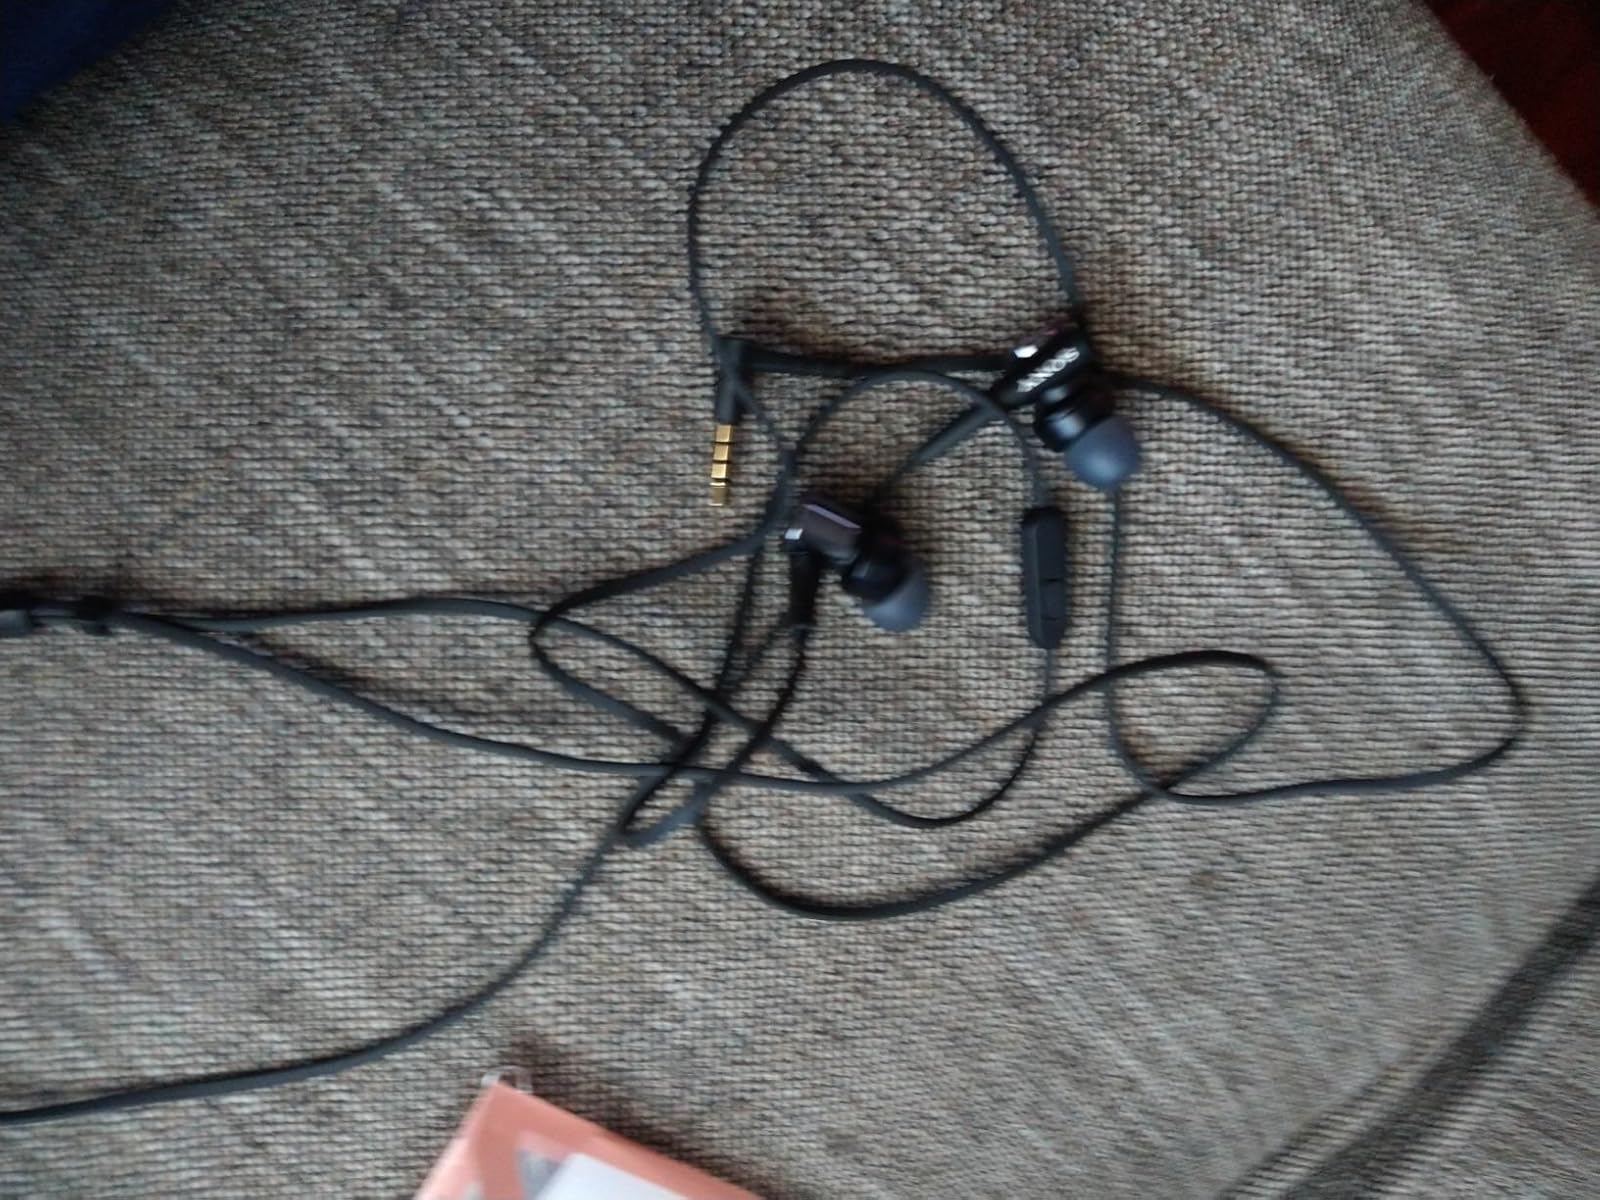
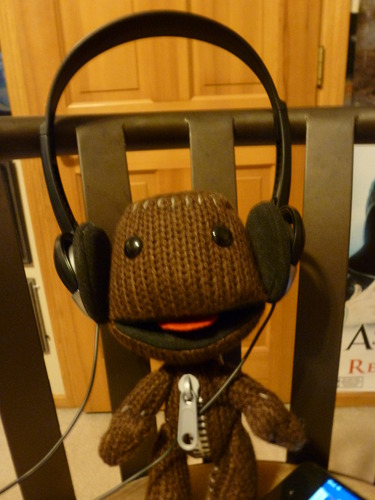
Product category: headphones
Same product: no